Pnictogen-substituted tetrahedranes

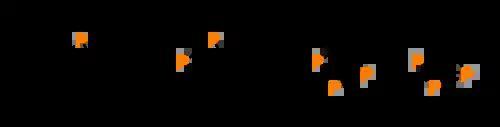
All currently synthesized pnictogen-substituted tetrahedranes in the scientific literature as of 2023.

In 2019, Wolf and coworkers synthesized the first pnictogen-substituted tetrahedrane: di-"tert"-butyldiphosphatetrahedrane (BuCP), produced from the reaction of nickel catalyst with phosphaalkynes. Shortly thereafter, in 2020, Cummins and coworkers announced that they had synthesized tri-"tert"-butylmonophosphatetrahedrane (BuCP) from a phosphorus-containing anthracene derivative. In 2021, Cummins and coworkers published the synthesis of triphosphatetrahedrane (HCP), completing the set of tetrahedral molecules with carbon- and phosphorus-containing cores.